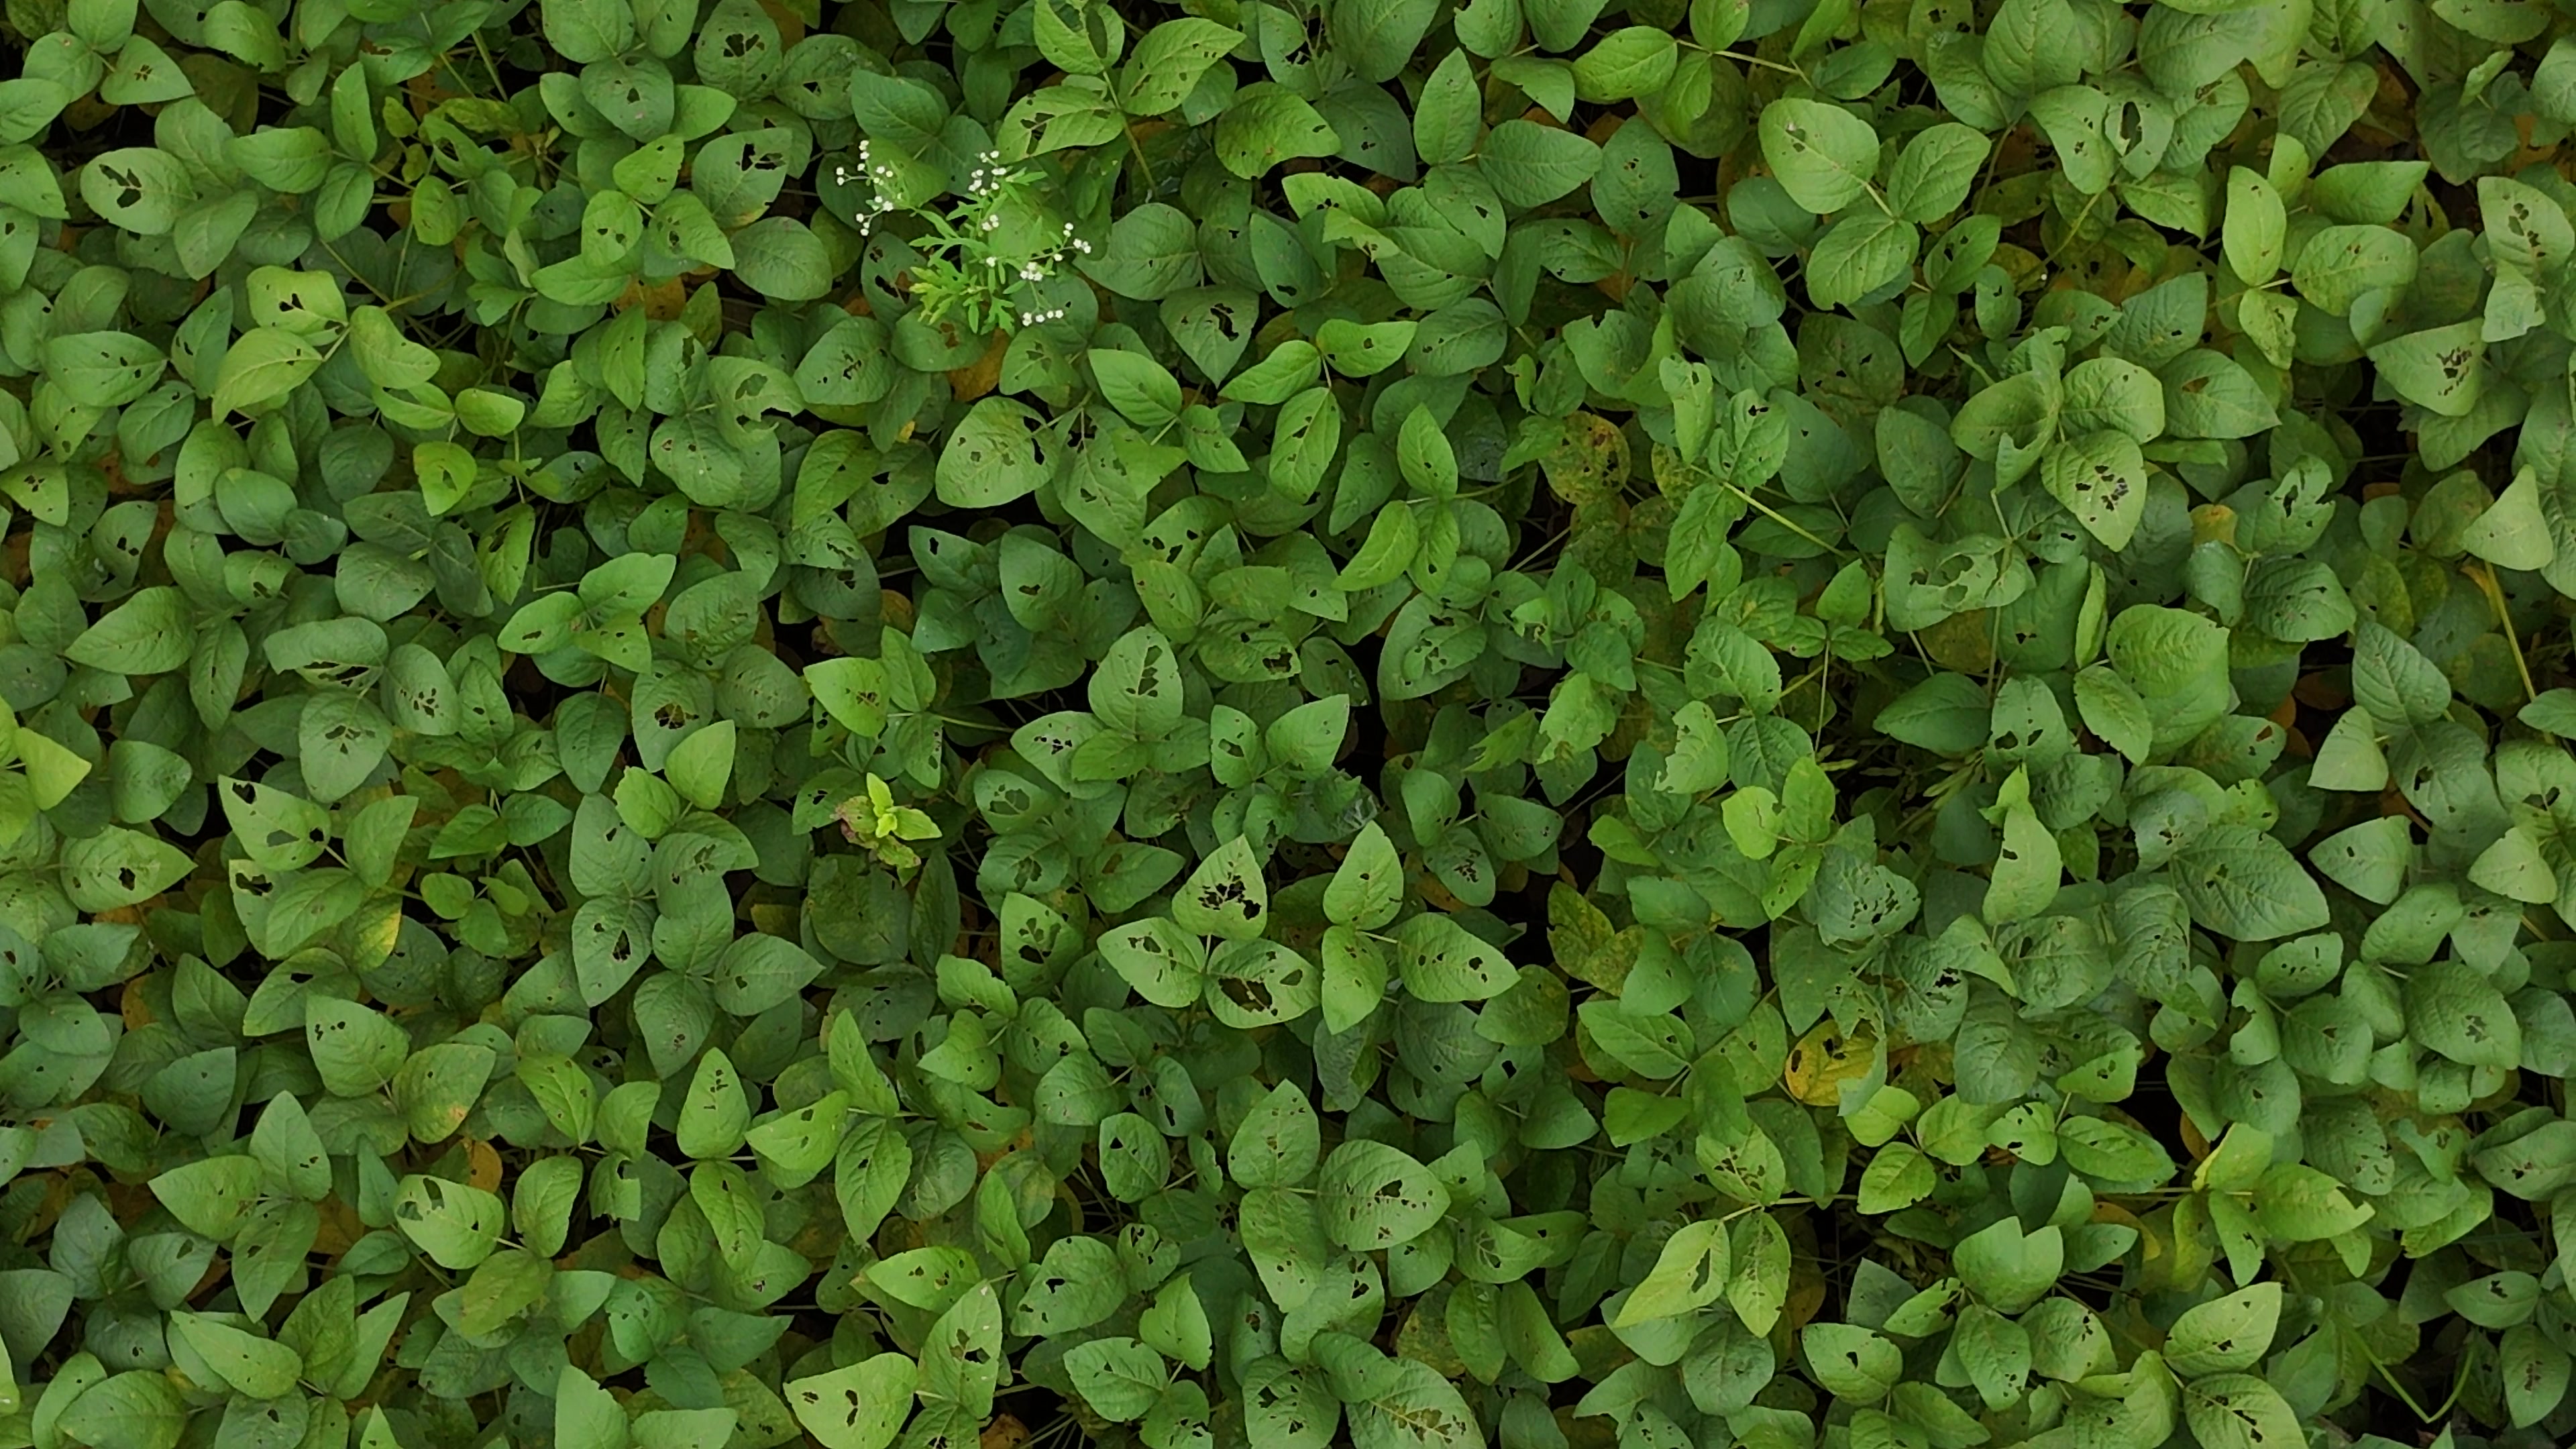
Label: Mosaic